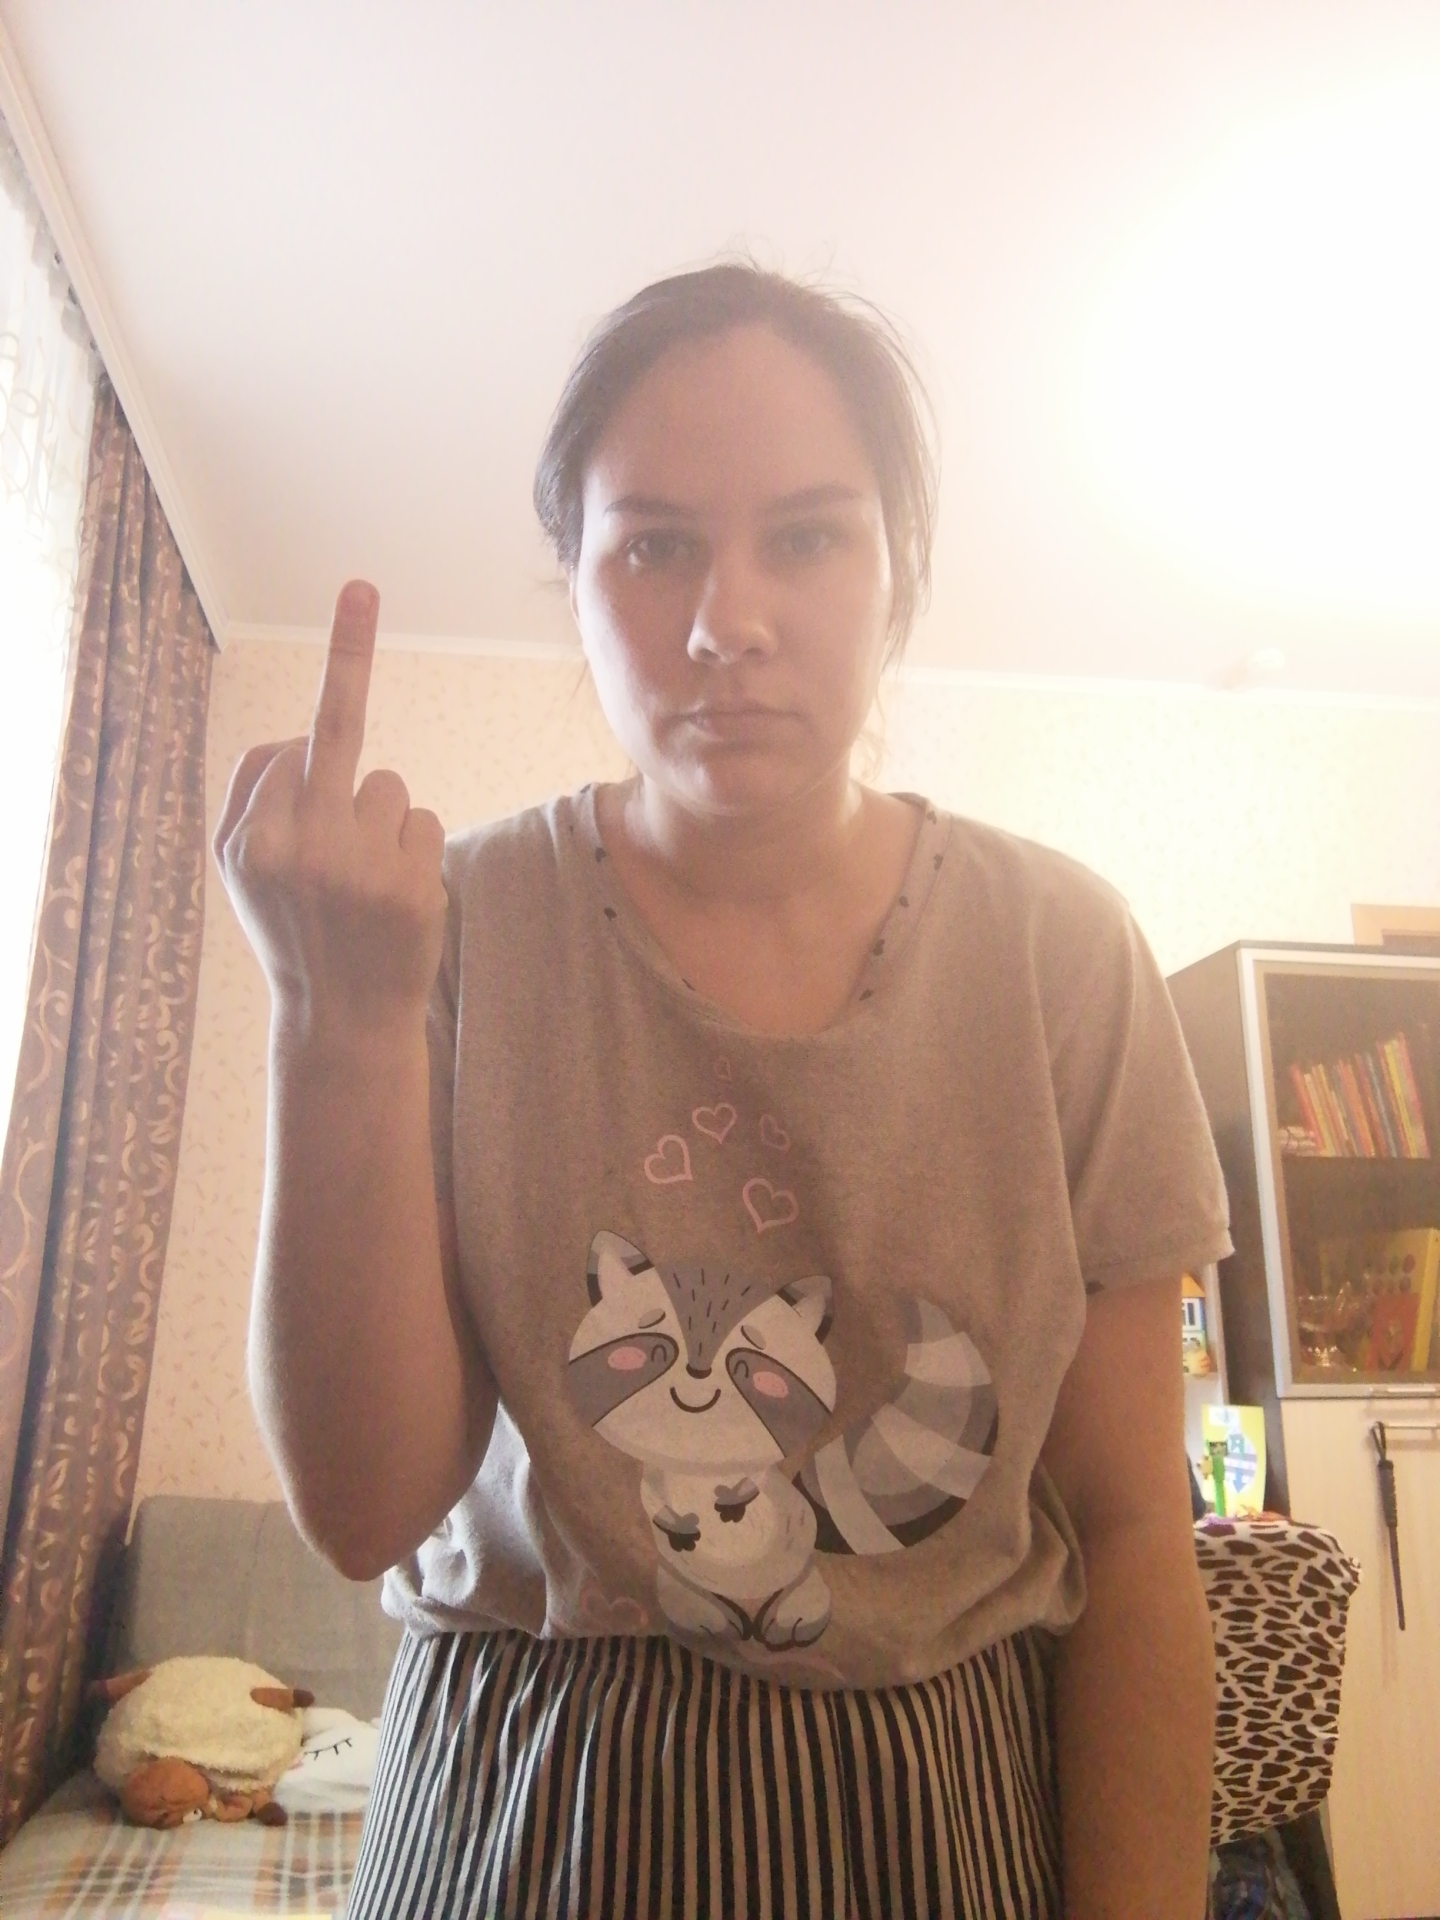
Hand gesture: middle_finger